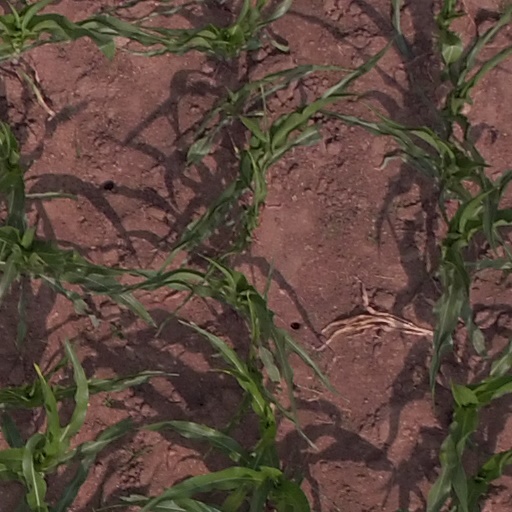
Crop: maize; corn